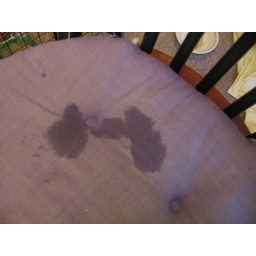
I moved the water bowl when I cleaned the litterbox, so timmy ended up landing in his water...